Sabatinca ianthina

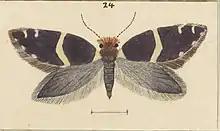
"S. ianthina" illustrated by George Hudson

Although this species resembles "Zealandopterix zonodoxa, S. ianthina" is a larger moth and the range of the two species only overlaps in White Pine Bush Scenic Reserve in the Hawke's Bay.